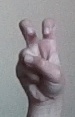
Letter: toot